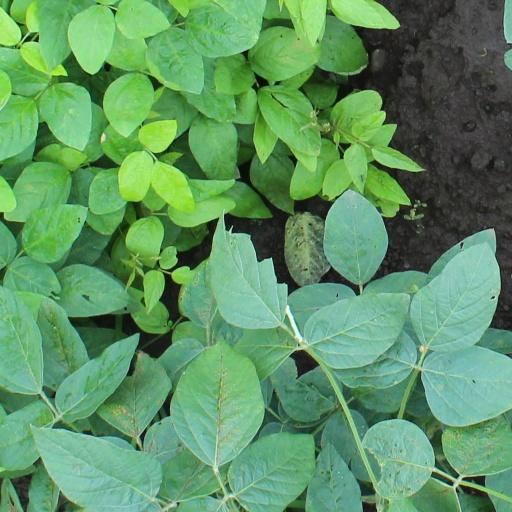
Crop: soybean